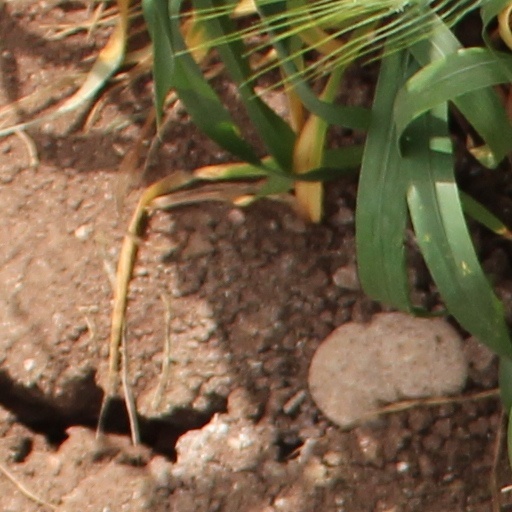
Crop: wheat